Heckler & Koch HK417

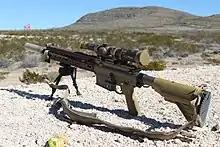
M110A1 Squad Designated Marksman Rifle (SDMR)

The M110A1 SDMR is a Squad Designated Marksman Rifle (SDMR) being issued to US Army infantry squads to replace the M14 EBR. In March 2018, the Army announced that a version of the G28E-110 would be issued to infantry squads as the service's standard SDMR. While undergoing evaluation by PEO Soldier, it was designated as M110E1. Issuing a 7.62×51mm NATO SDMR is meant to increase individual squads' ability to engage distant threats and defeat enemy body armor that standard 5.56×45mm NATO rounds cannot penetrate. The M14 EBR was previously issued for this role, but because it was based on an operational needs statement they had to be turned in by units at the end of a combat deployment. Unlike the sniper configuration, the SDMR model will be equipped with a different buttstock and barrel twist than the CSASS model. The SDMR model will also fire M80A1 Enhanced Performance Rounds or XM1158 Advanced Armor Piercing Rounds rather than sniper rounds. The marksman version is fitted with a simpler SIG TANGO6 1-6×24 telescopic sight to make quick adjustments between and features a red horseshoe dot for fast aiming and an illuminated Extended Range Bullet Drop Compensation (BDC) illuminated front focal plane reticle. It will also be fielded with a suppressor to lessen its sound signature. Roughly 6,000 are planned to be fielded with one per squad in infantry, engineer and scout formations. Early testing began with several U.S. Army combat units receiving the first M110A1 SDMRs in fall 2018. Fielding to all close combat squads is expected to be completed in late 2023.